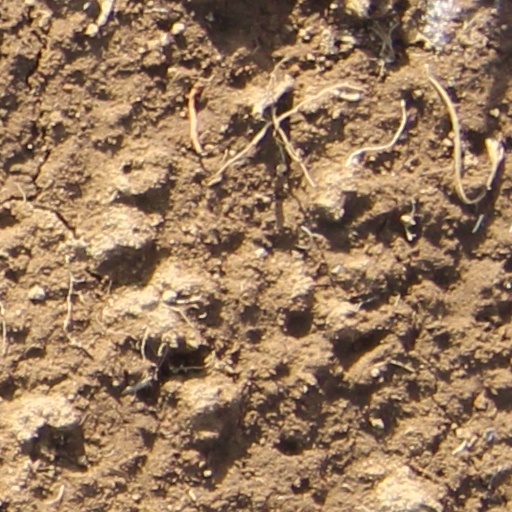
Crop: wheat